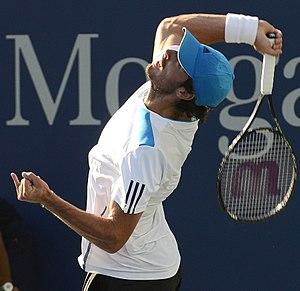
Juan Ignacio Londero, né le 15 août 1993 à Jesús María en Argentine, est un joueur de tennis argentin, professionnel depuis 2010.